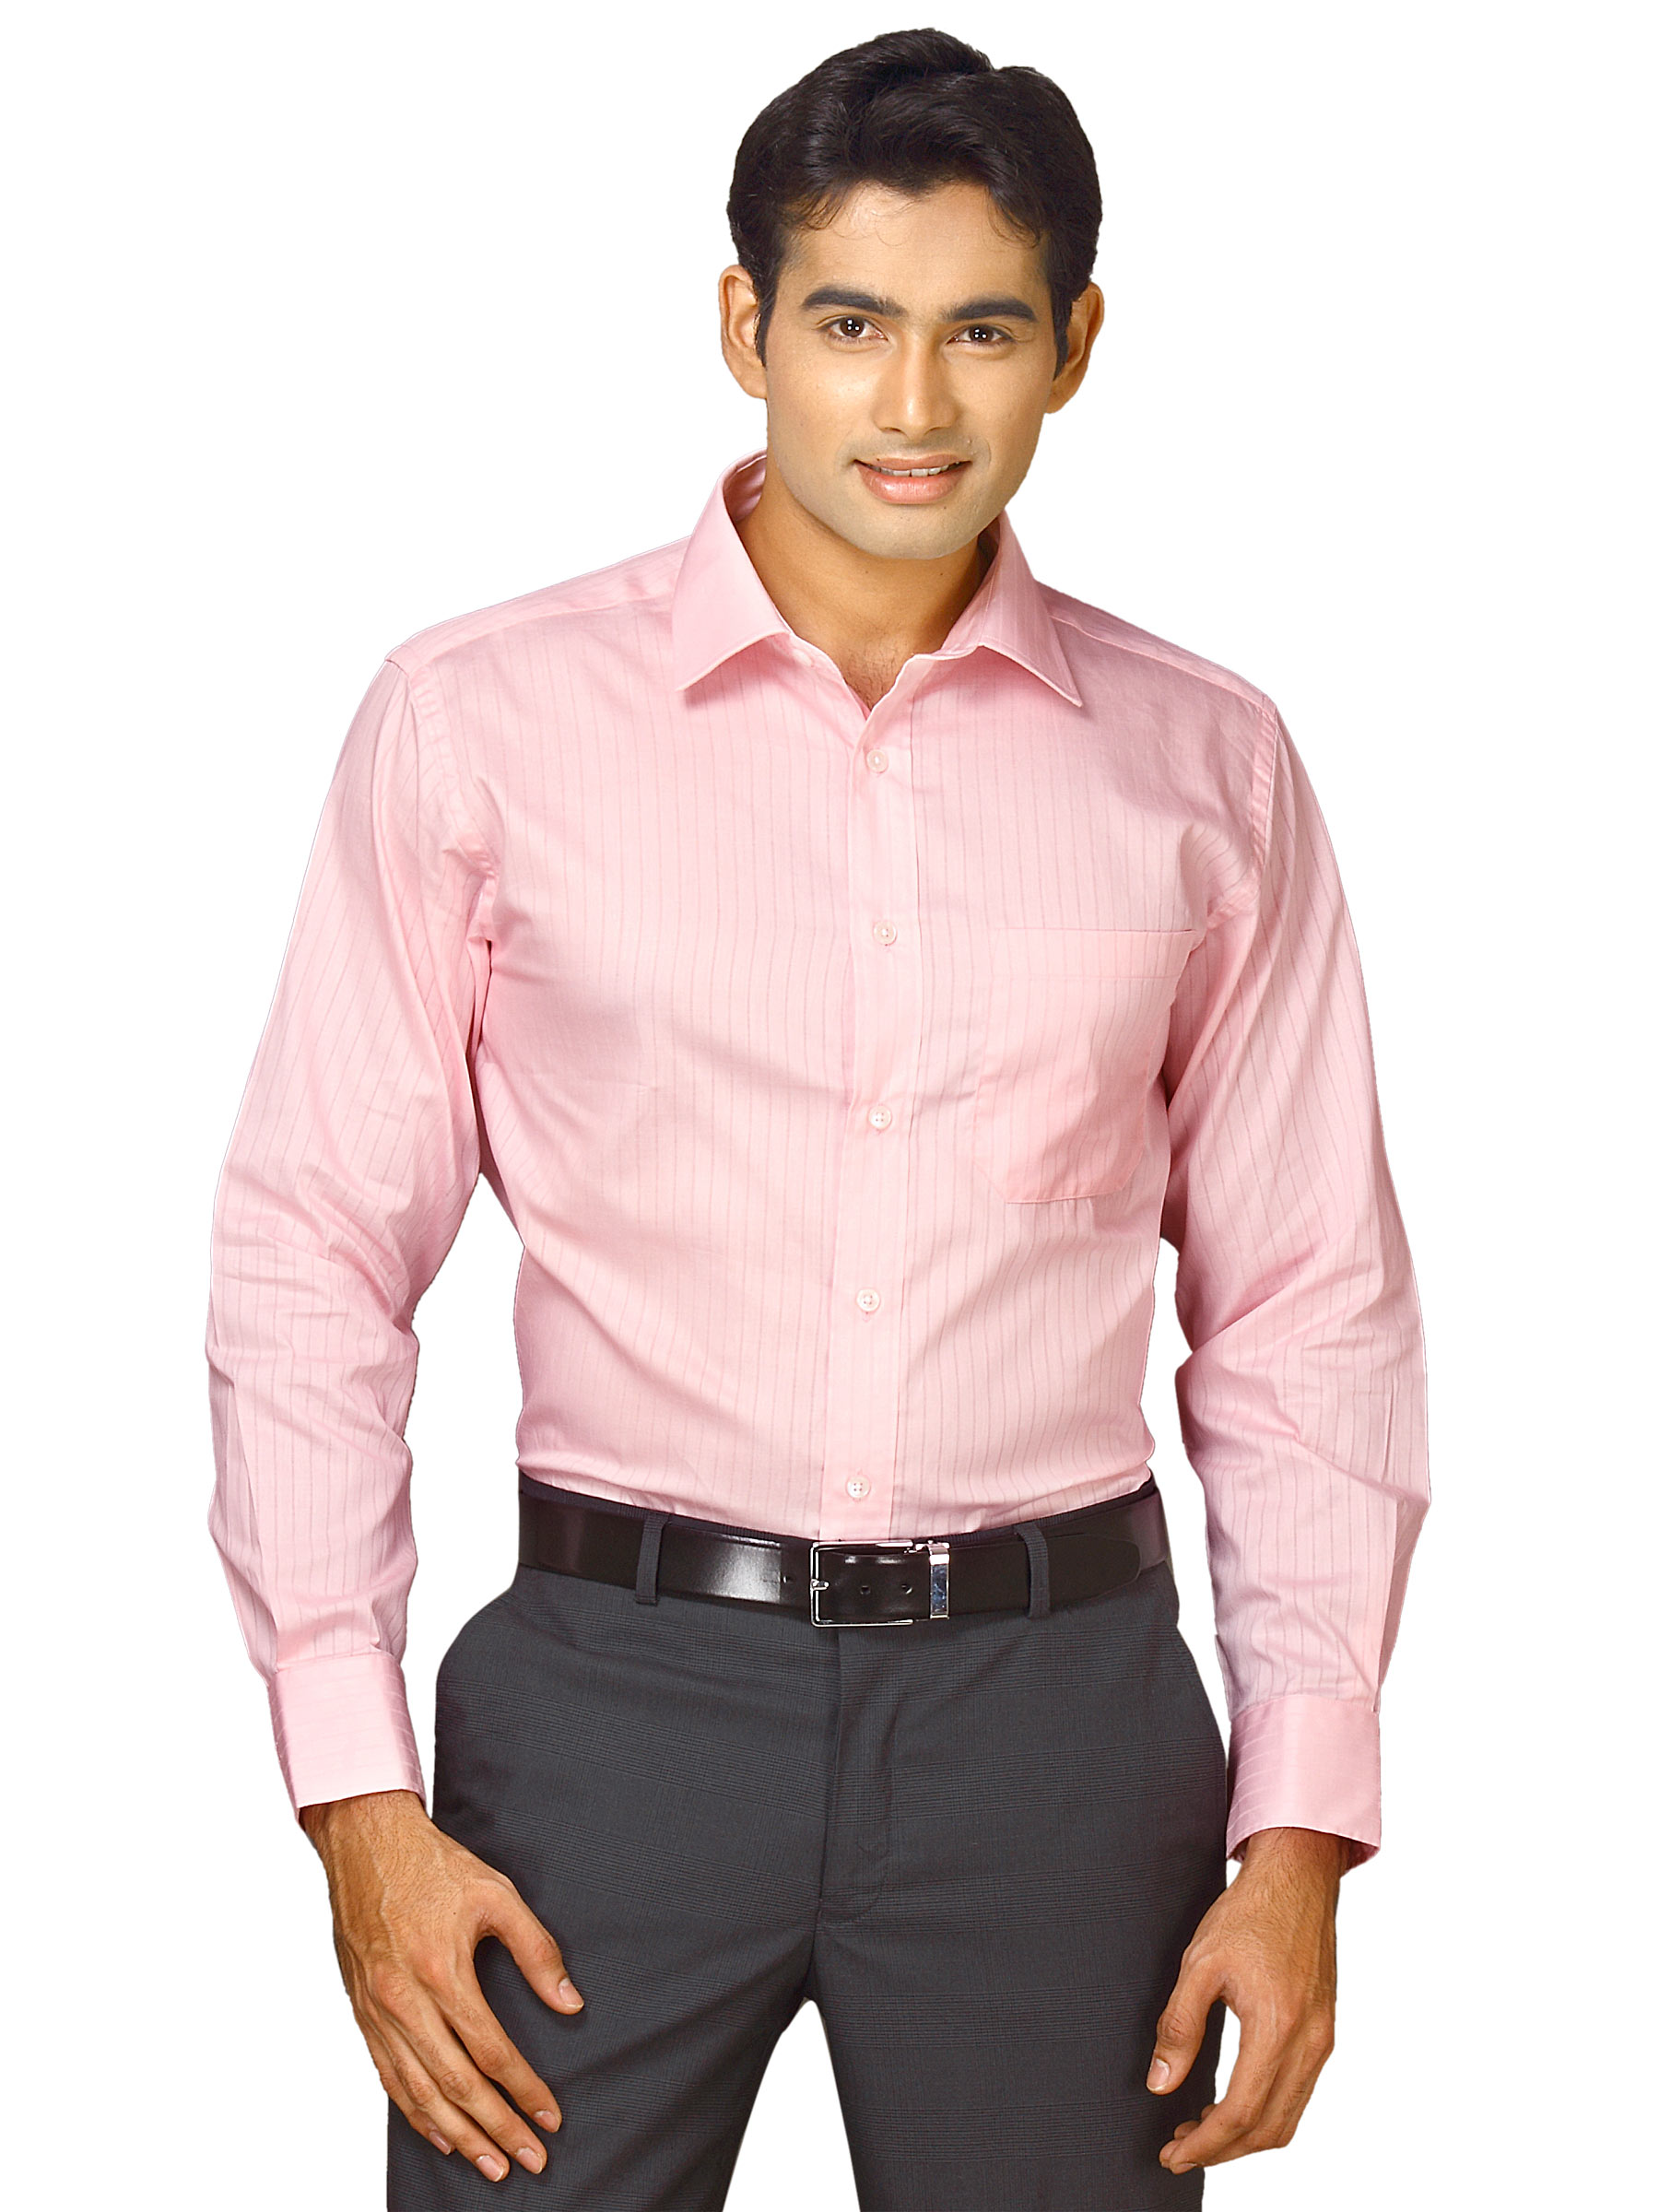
John Miller Men Pink Solid Shirt
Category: Apparel / Topwear / Shirts
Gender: Men
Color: Pink
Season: Fall 2011
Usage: Formal